Josiah Oldfield

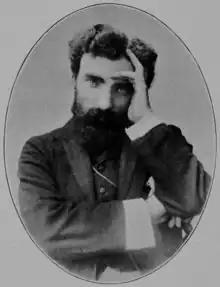
Portrait from "Fifty Years of Food Reform"

Josiah Oldfield (28 February 1863 – 2 February 1953) was an English lawyer, physician, activist, and writer. He promoted his own variant of fruitarianism, which was virtually indistinguishable from lacto-ovo vegetarianism. Oldfield was a prolific writer of popular books on dietary and health topics. He also served in the Royal Army Medical Corps and received the Territorial Decoration for his service in World War I.